Small talk

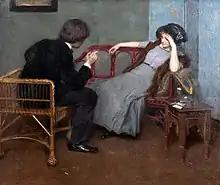
Simon Glücklich, "Paar im Gespräch" (Couple in Conversation), c. 1885

Small talk is an informal type of discourse that does not cover any functional topics of conversation or any transactions that need to be addressed. In essence, it is polite and standard conversation about unimportant things.